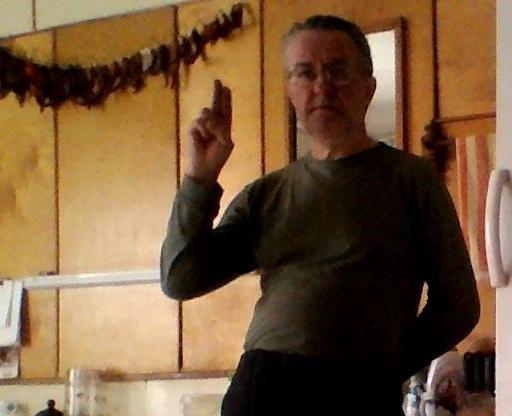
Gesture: two_up